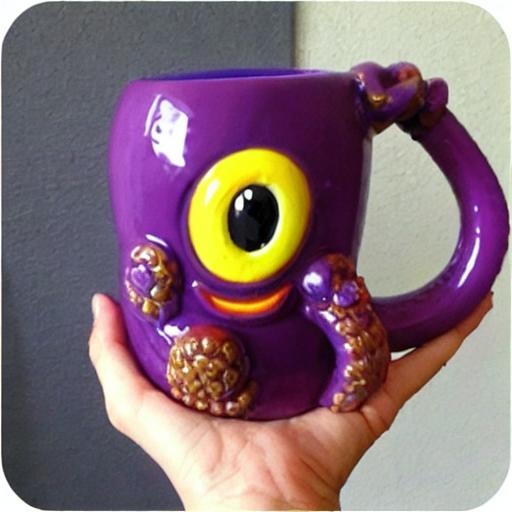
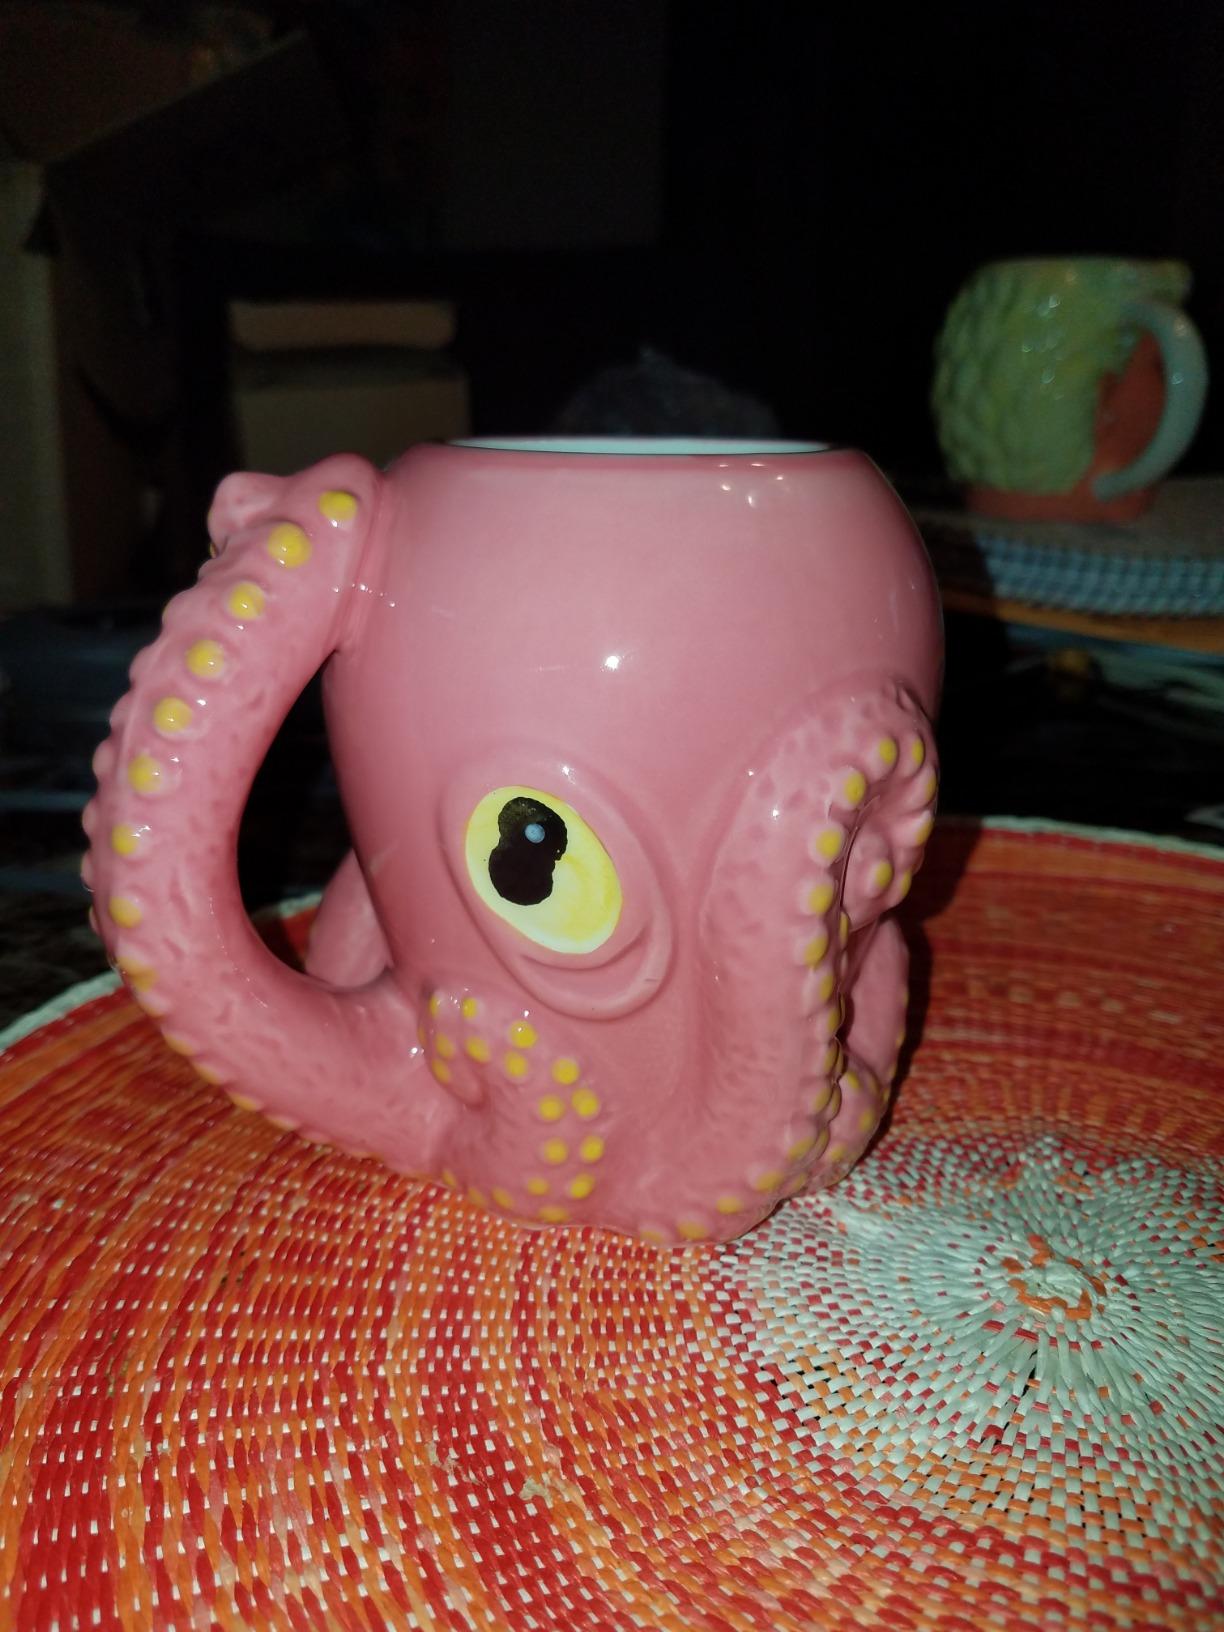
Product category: items_mug
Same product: no